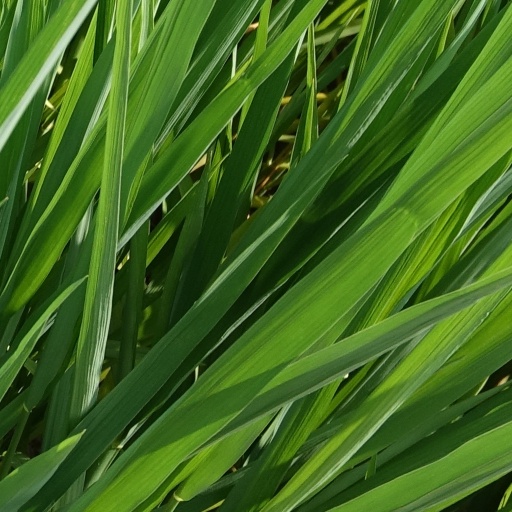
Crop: rice